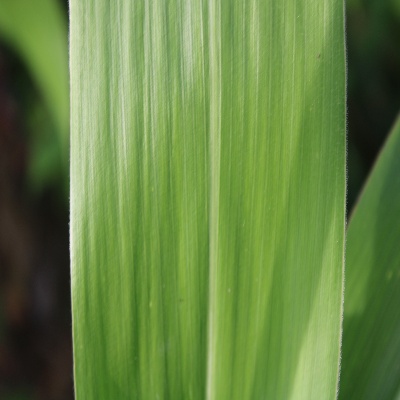
Crop: Maize
Condition: healthy